Qumran

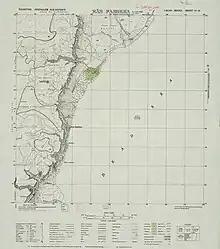
Qumran and the surrounding area in a 1942 Survey of Palestine map

Since the discovery of the Dead Sea Scrolls in 1947–1956, extensive excavations have taken place in Qumran. Nearly 900 scrolls were discovered. Most were written on parchment and some on papyrus. Cisterns, Jewish ritual baths, and cemeteries have been found, along with a dining or assembly room and debris from an upper story alleged by some to have been a scriptorium as well as pottery kilns and a tower.